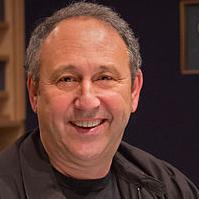
Age: 60